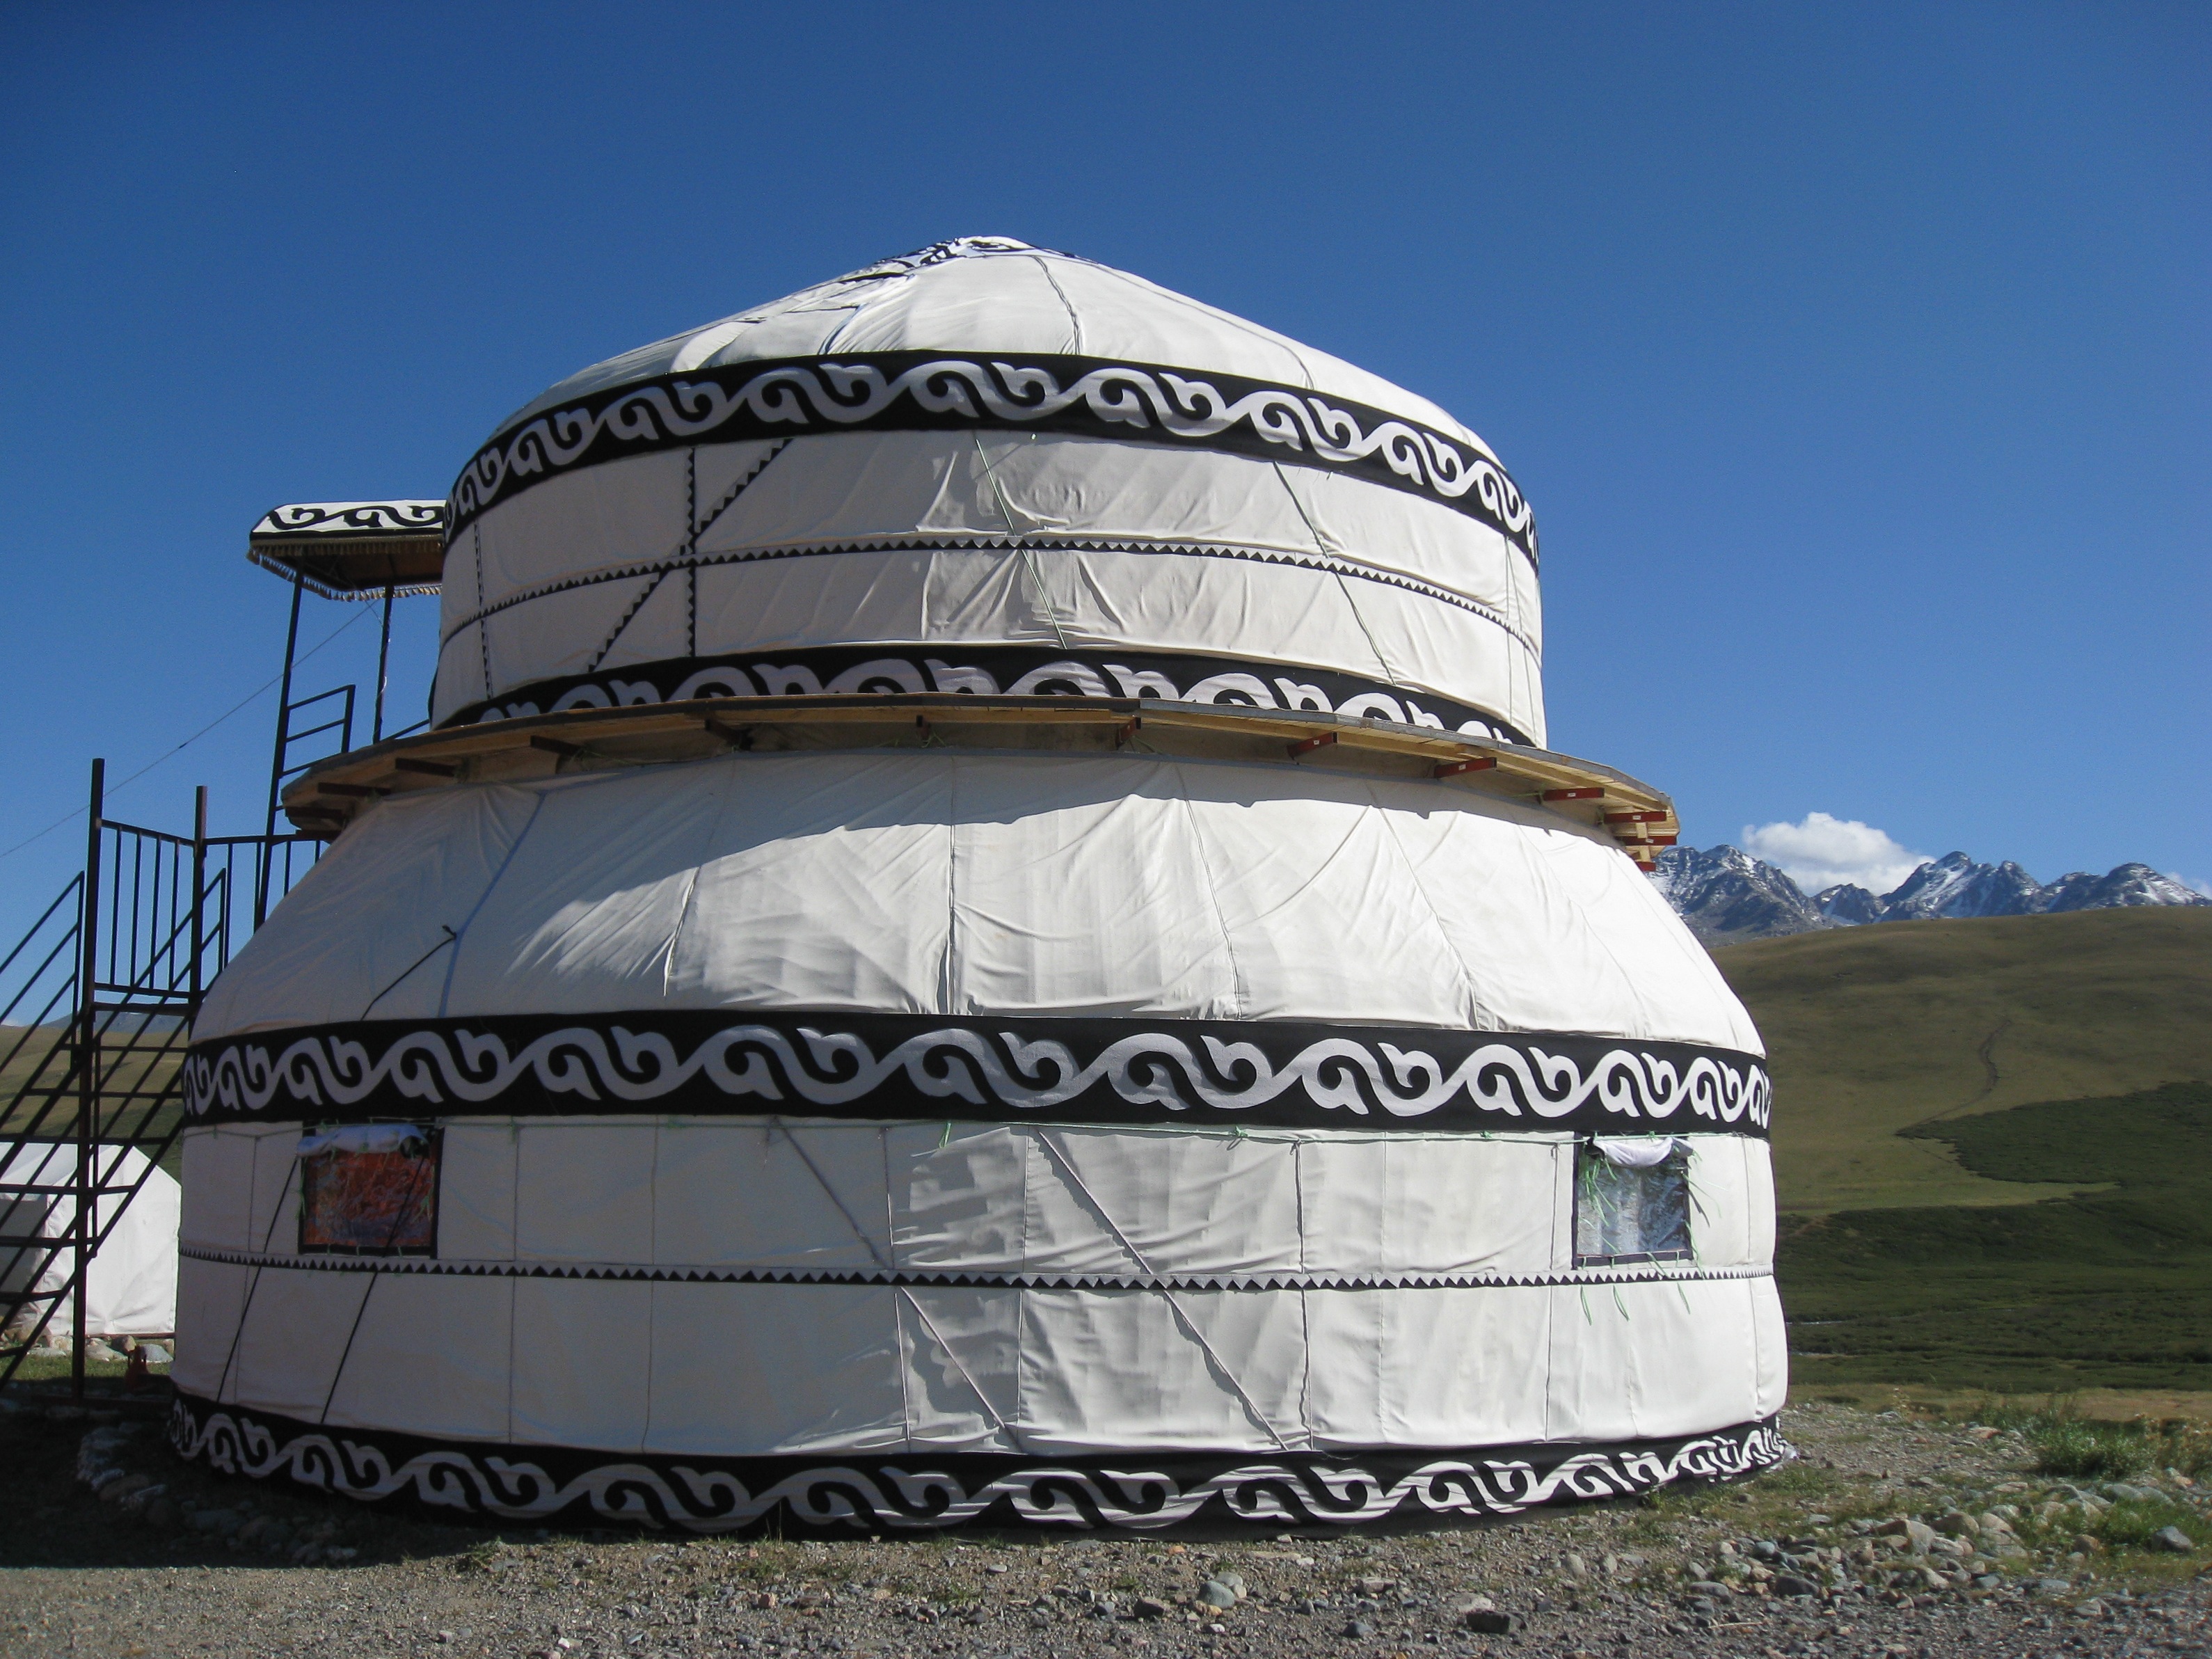
mountain, stadium, observatory, dome, yurt, steppe, kyrgyzstan, man made object